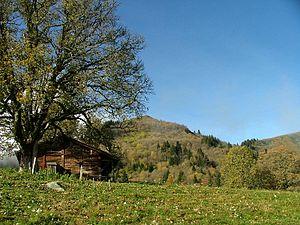
Le chalet est un bâtiment rural des régions de montagne, dont le bois est l'élément essentiel. En Suisse romande, ce terme désigne aussi l'édifice où l'on fabrique le fromage en été dans les hauts alpages. Dans certaines vallées du Valais, il peut s'agir du pâturage lui-même. Dans le Haut-Jura, le mot désigne la fromagerie, et en Savoie, une maison d’alpage.